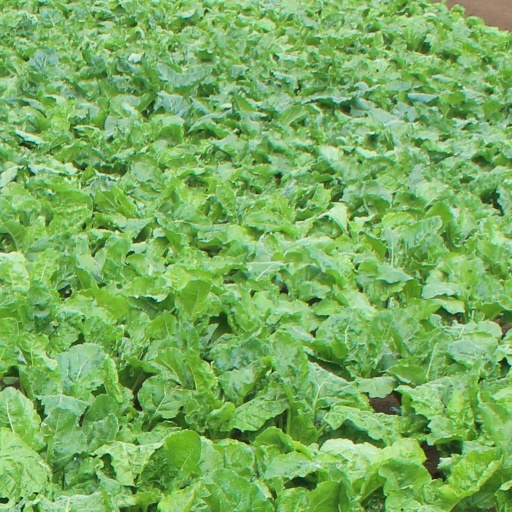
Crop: sugar beet